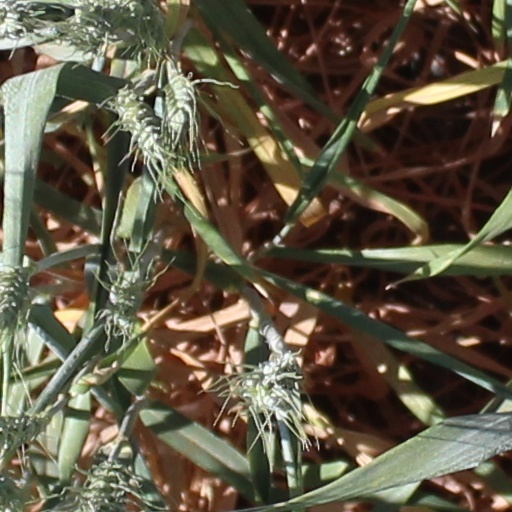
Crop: wheat